Amanda Anisimova career statistics

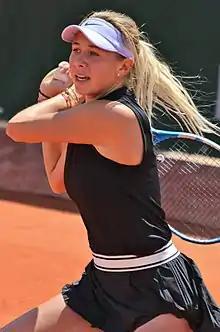
Anisimova at the 2019 French Open

"Only main-draw results in WTA Tour, Grand Slam tournaments, Fed Cup/Billie Jean King Cup and Olympic Games are included in win–loss records."